474th Searchlight Battery, Royal Artillery

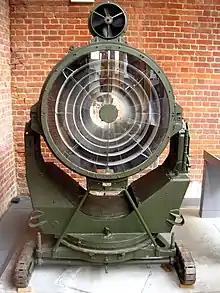
90 cm Projector Anti-Aircraft, displayed at Fort Nelson, Portsmouth

From early July, the battery was regularly called upon to send detachments to provide 'artificial moonlight' for troops in forward areas. This was a new technique being developed to reflect light off the cloudbase to provide 'movement light' (also known as 'Monty's moonlight') in support of night operations. 344th and 356th Independent S/L Batteries pioneered this technique using their mobile 90 cm searchlights. It was first used operationally to assist the assembly of troops for Operation Greenline on the night of 14/15 July, when the drivers of 15th (Scottish) Division 'found the light a great help to them in finding their way up the pot-holed track through the blinding dust'.